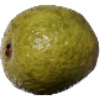
Label: guava